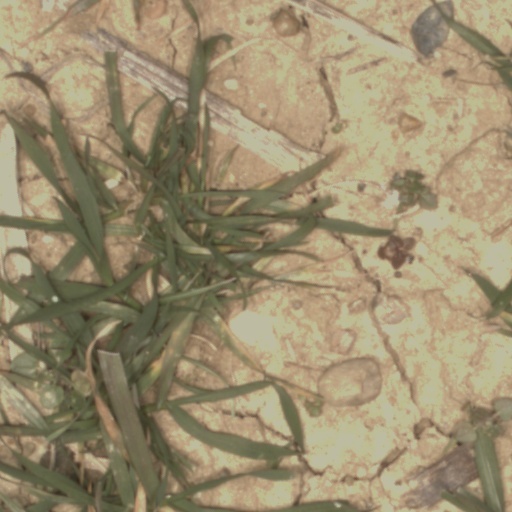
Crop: wheat